John C. Kunkel

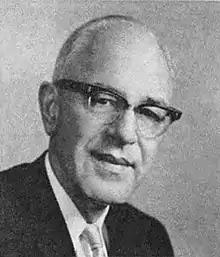

John Crain Kunkel (July 21, 1898 – July 27, 1970) was a Republican member of the U.S. House of Representatives from Pennsylvania. He was the grandson of John Christian Kunkel, great-grandson of John Sergeant, and great-great-grandson of Jonathan Dickinson Sergeant and Robert Whitehill. The John Crain Kunkel and Katherine Smoot Kunkel Memorial in Riverfront Park in Harrisburg, Pennsylvania, also known as "Kunkel Plaza," is a scenic amphitheater at Front Street & State Street down from the Pennsylvania State Capitol along the Susquehanna River dedicated in 1992 for their many years of service and dedication to the community.